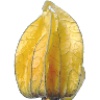
Label: Physalis with Husk 1